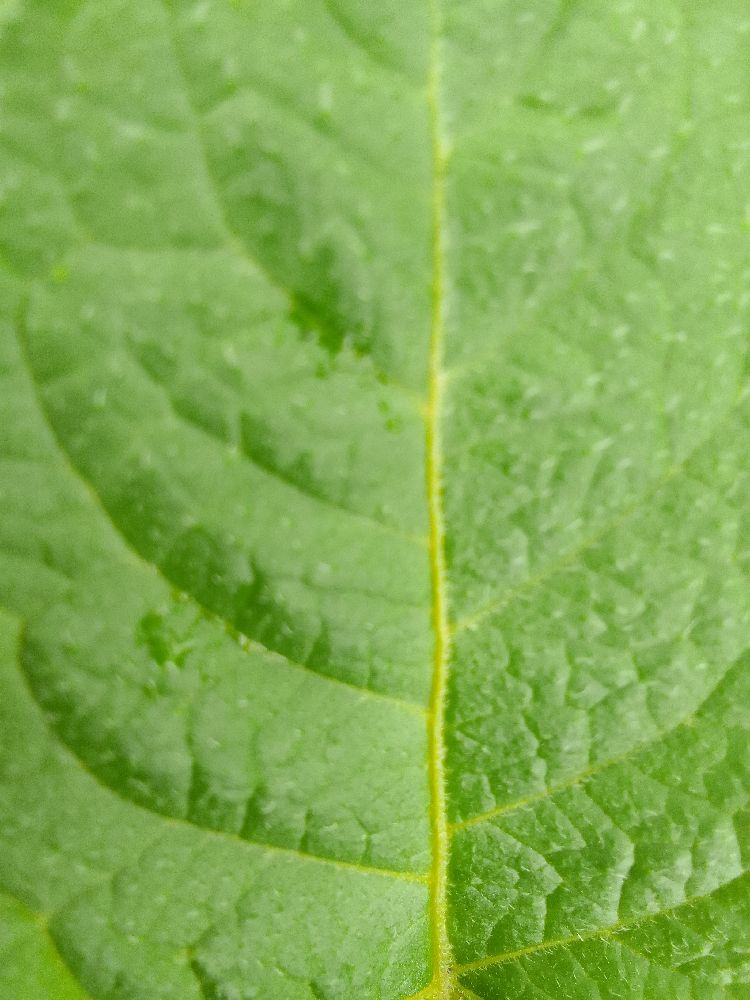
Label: Healthy